Borith Lake

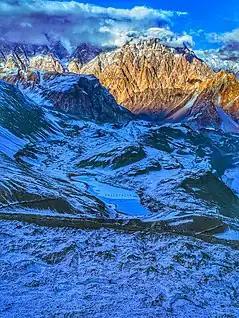
Borith Lake

Borith lake lies approximately 2 km to the north of Hussaini, a saline body of water occupying a small hollow at an elevation of 2,500 meters (8,200 feet). The lake can be reached via a 2 km now a paved (car)route from Husseini village, which lies adjacent to Gulmit village. It is also accessible by a 2-3 hour trekking route directly from Gulmit, across the end of the Ghulkin glacier. The site is a sanctuary for migrating wildfowl and is often visited by bird-watchers and nature lovers. To witness the large number of ducks arriving from the warmer parts of southern Pakistan, one should visit between the months of March and June. The birds rest here on their way northwards to the cooler waters of central Asia. Similarly, from September–November, the event occurs in reverse with the onset of winter towards the north.